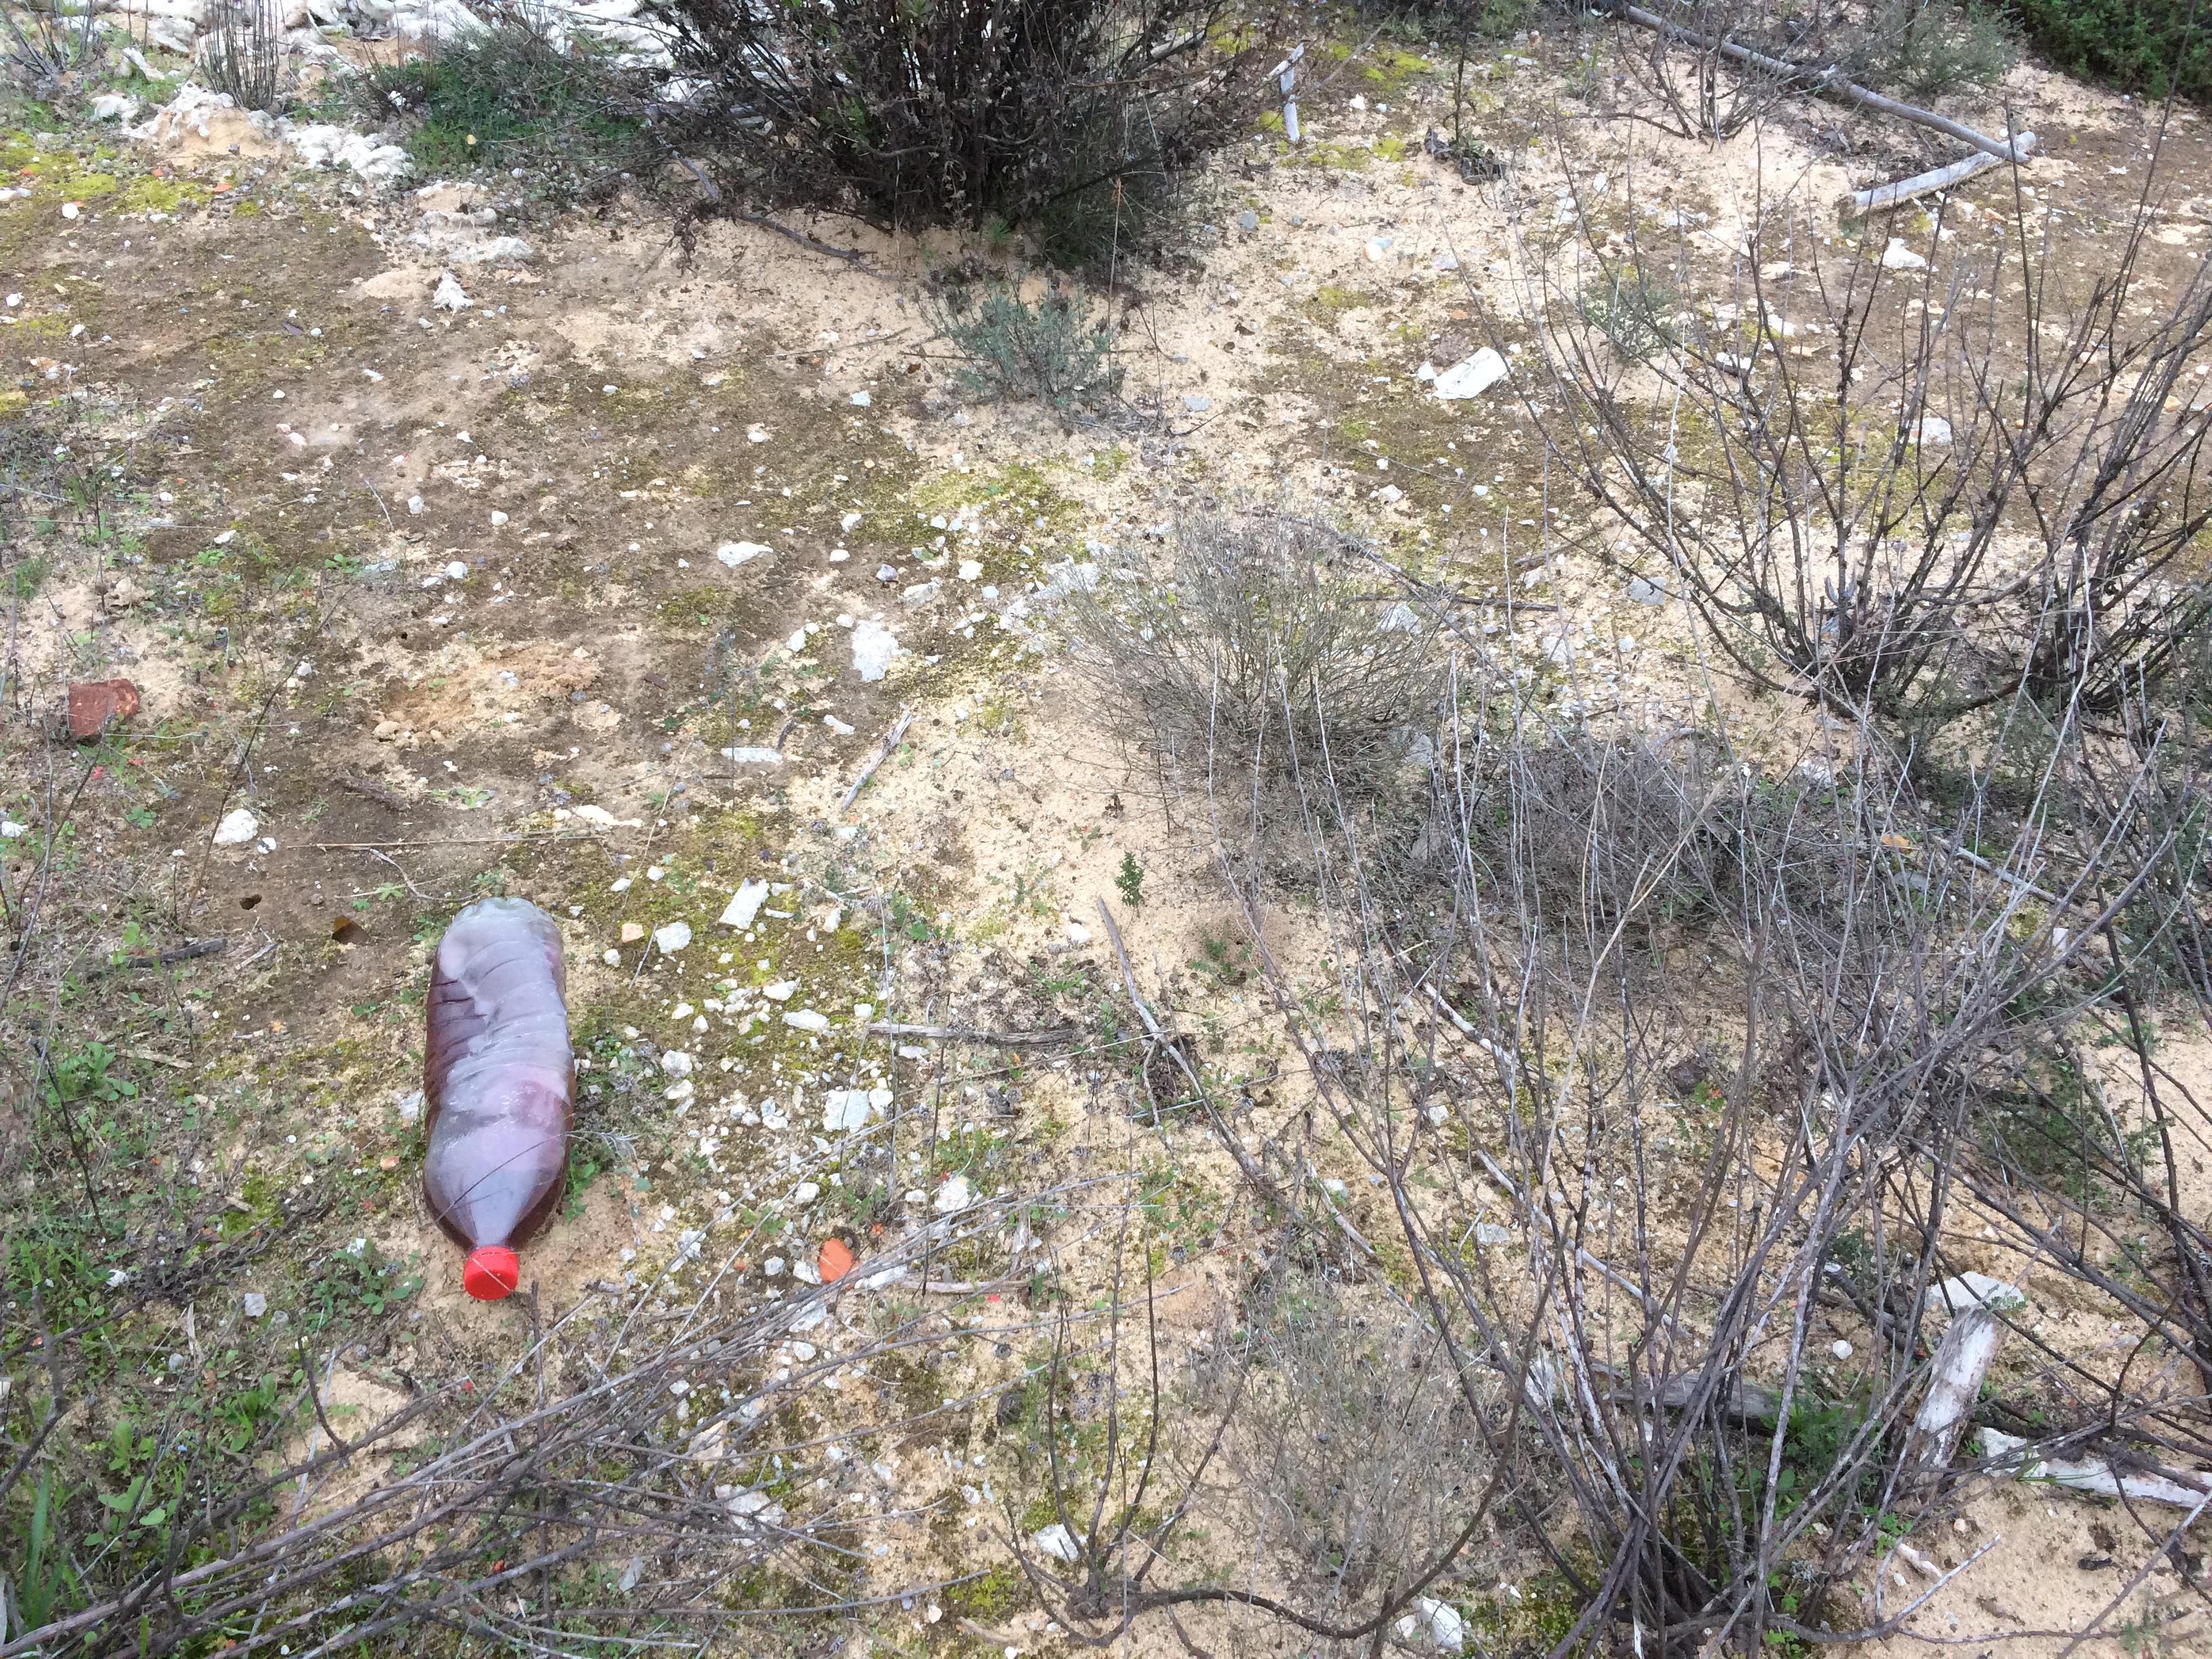
Object: Clear plastic bottle (Bottle)

Object: Plastic bottle cap (Bottle cap)